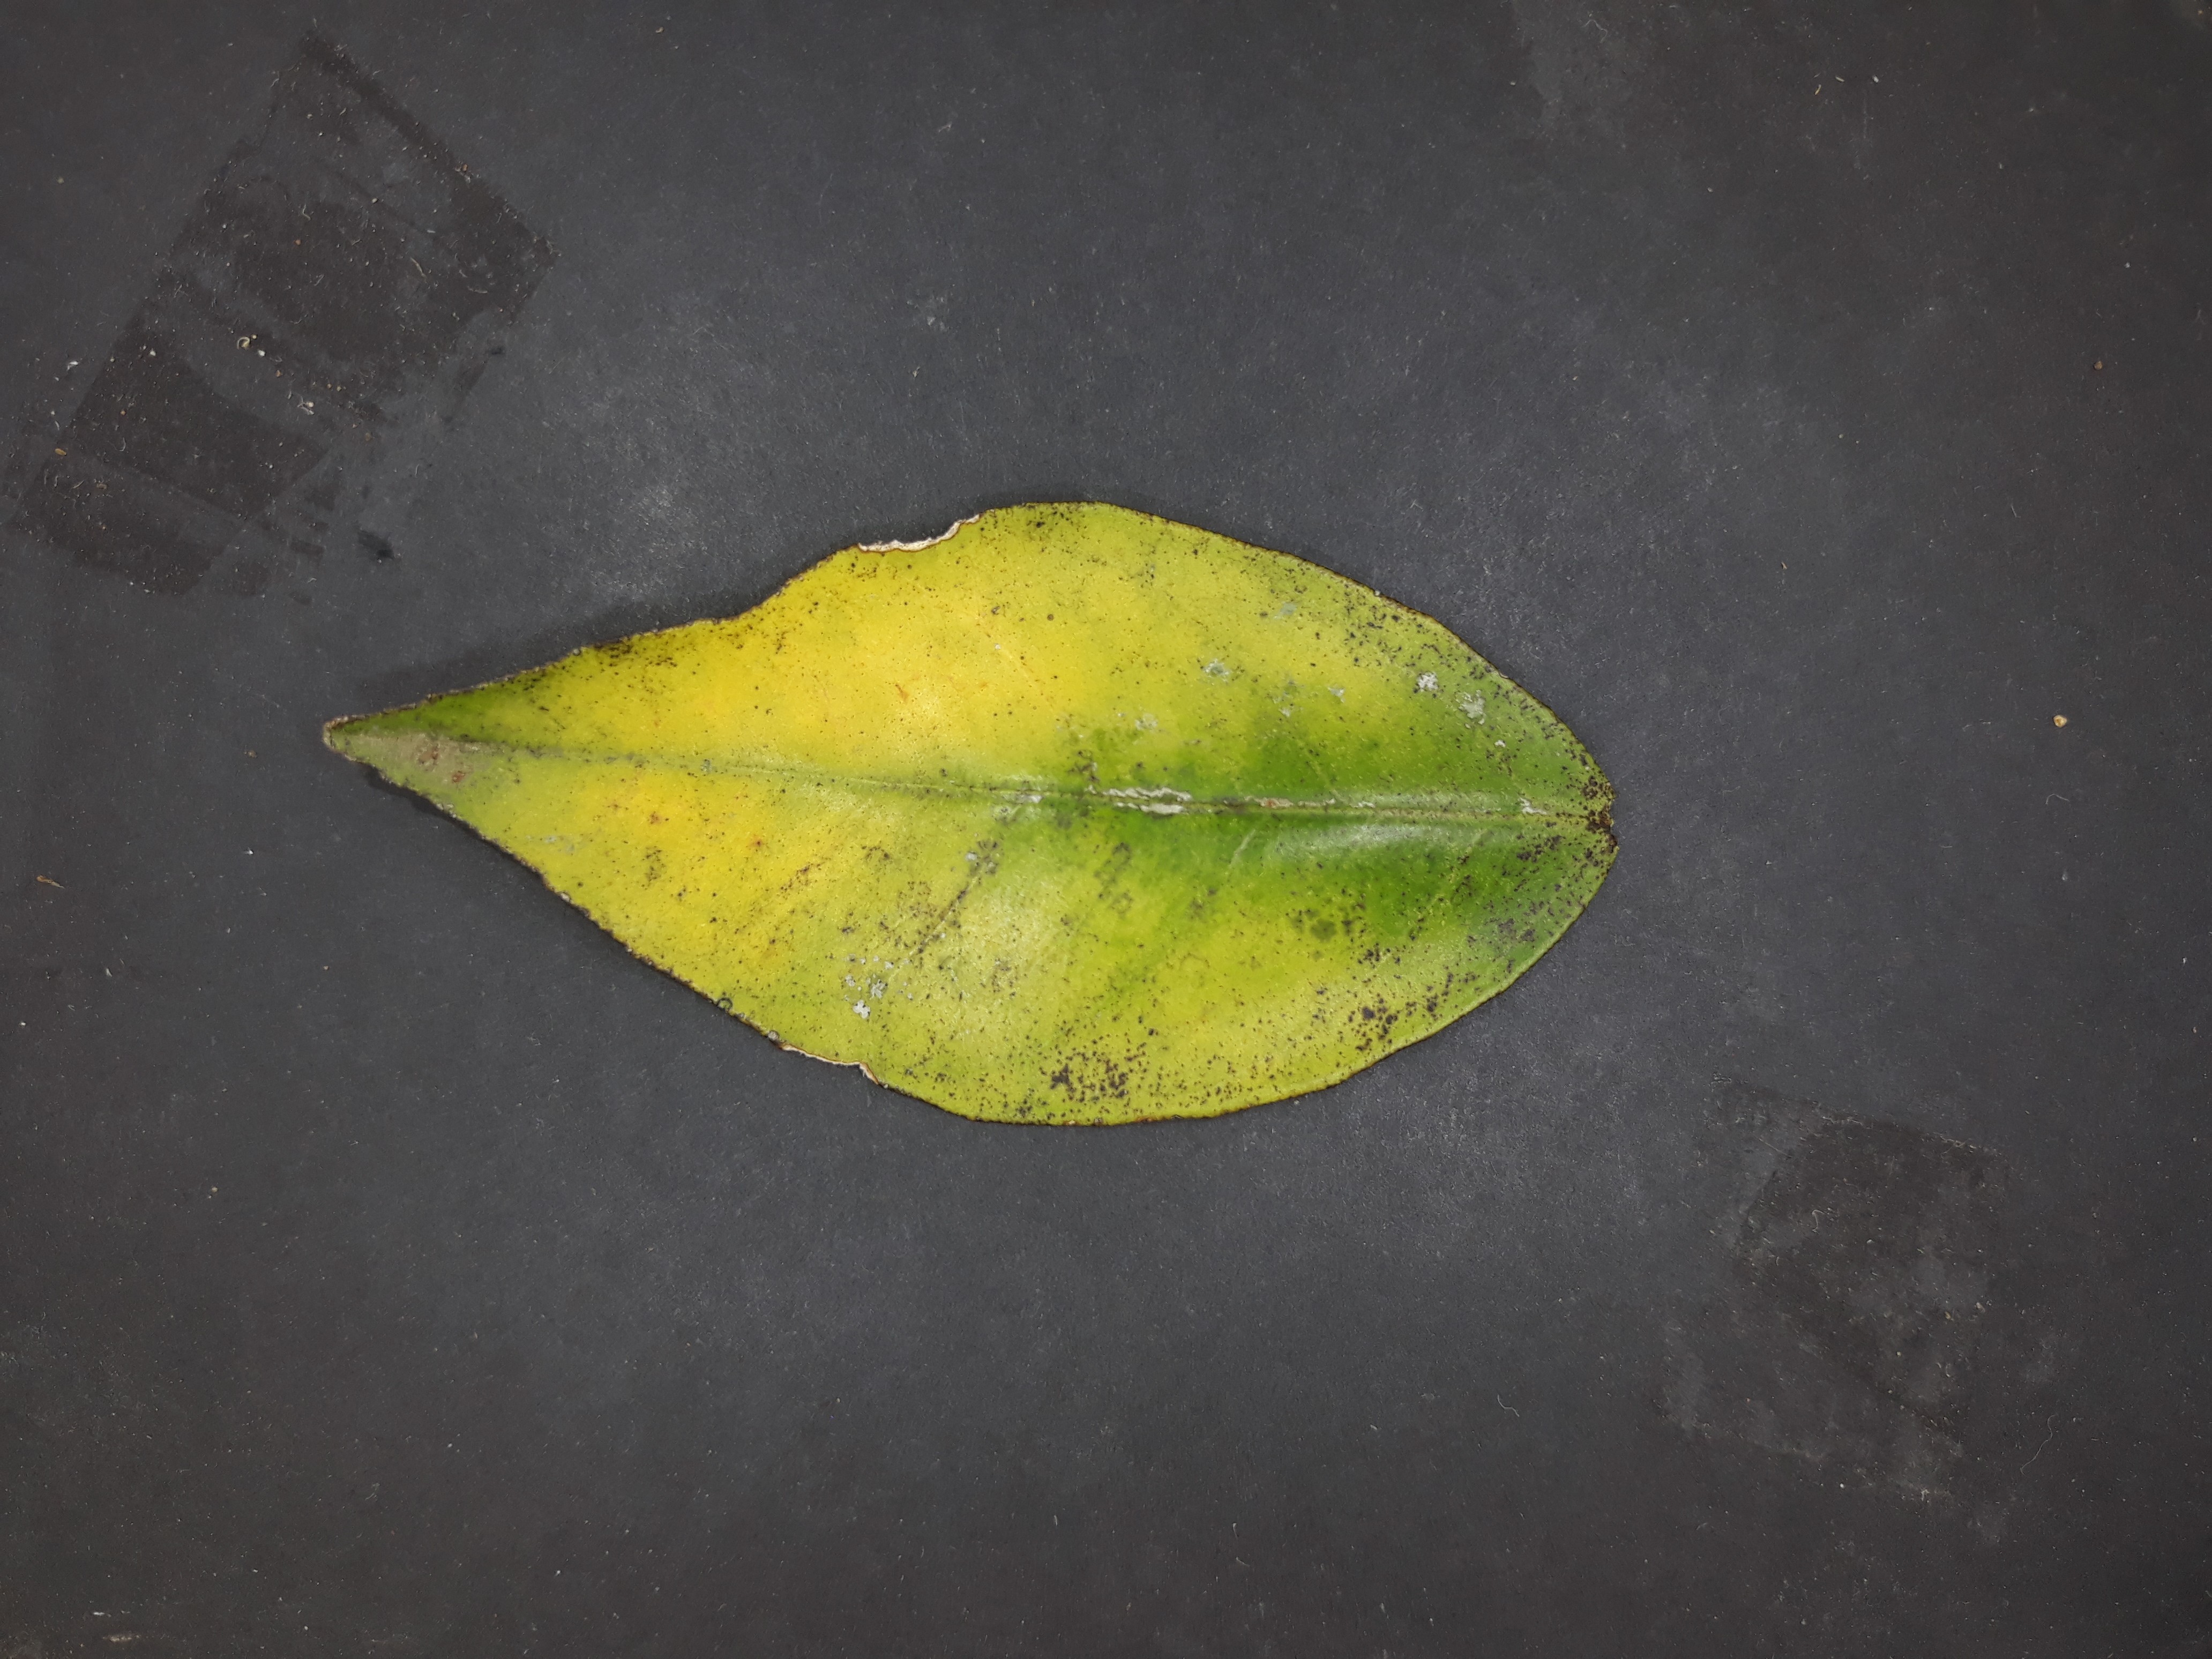
Label: Magnesium deficiency (Mg)